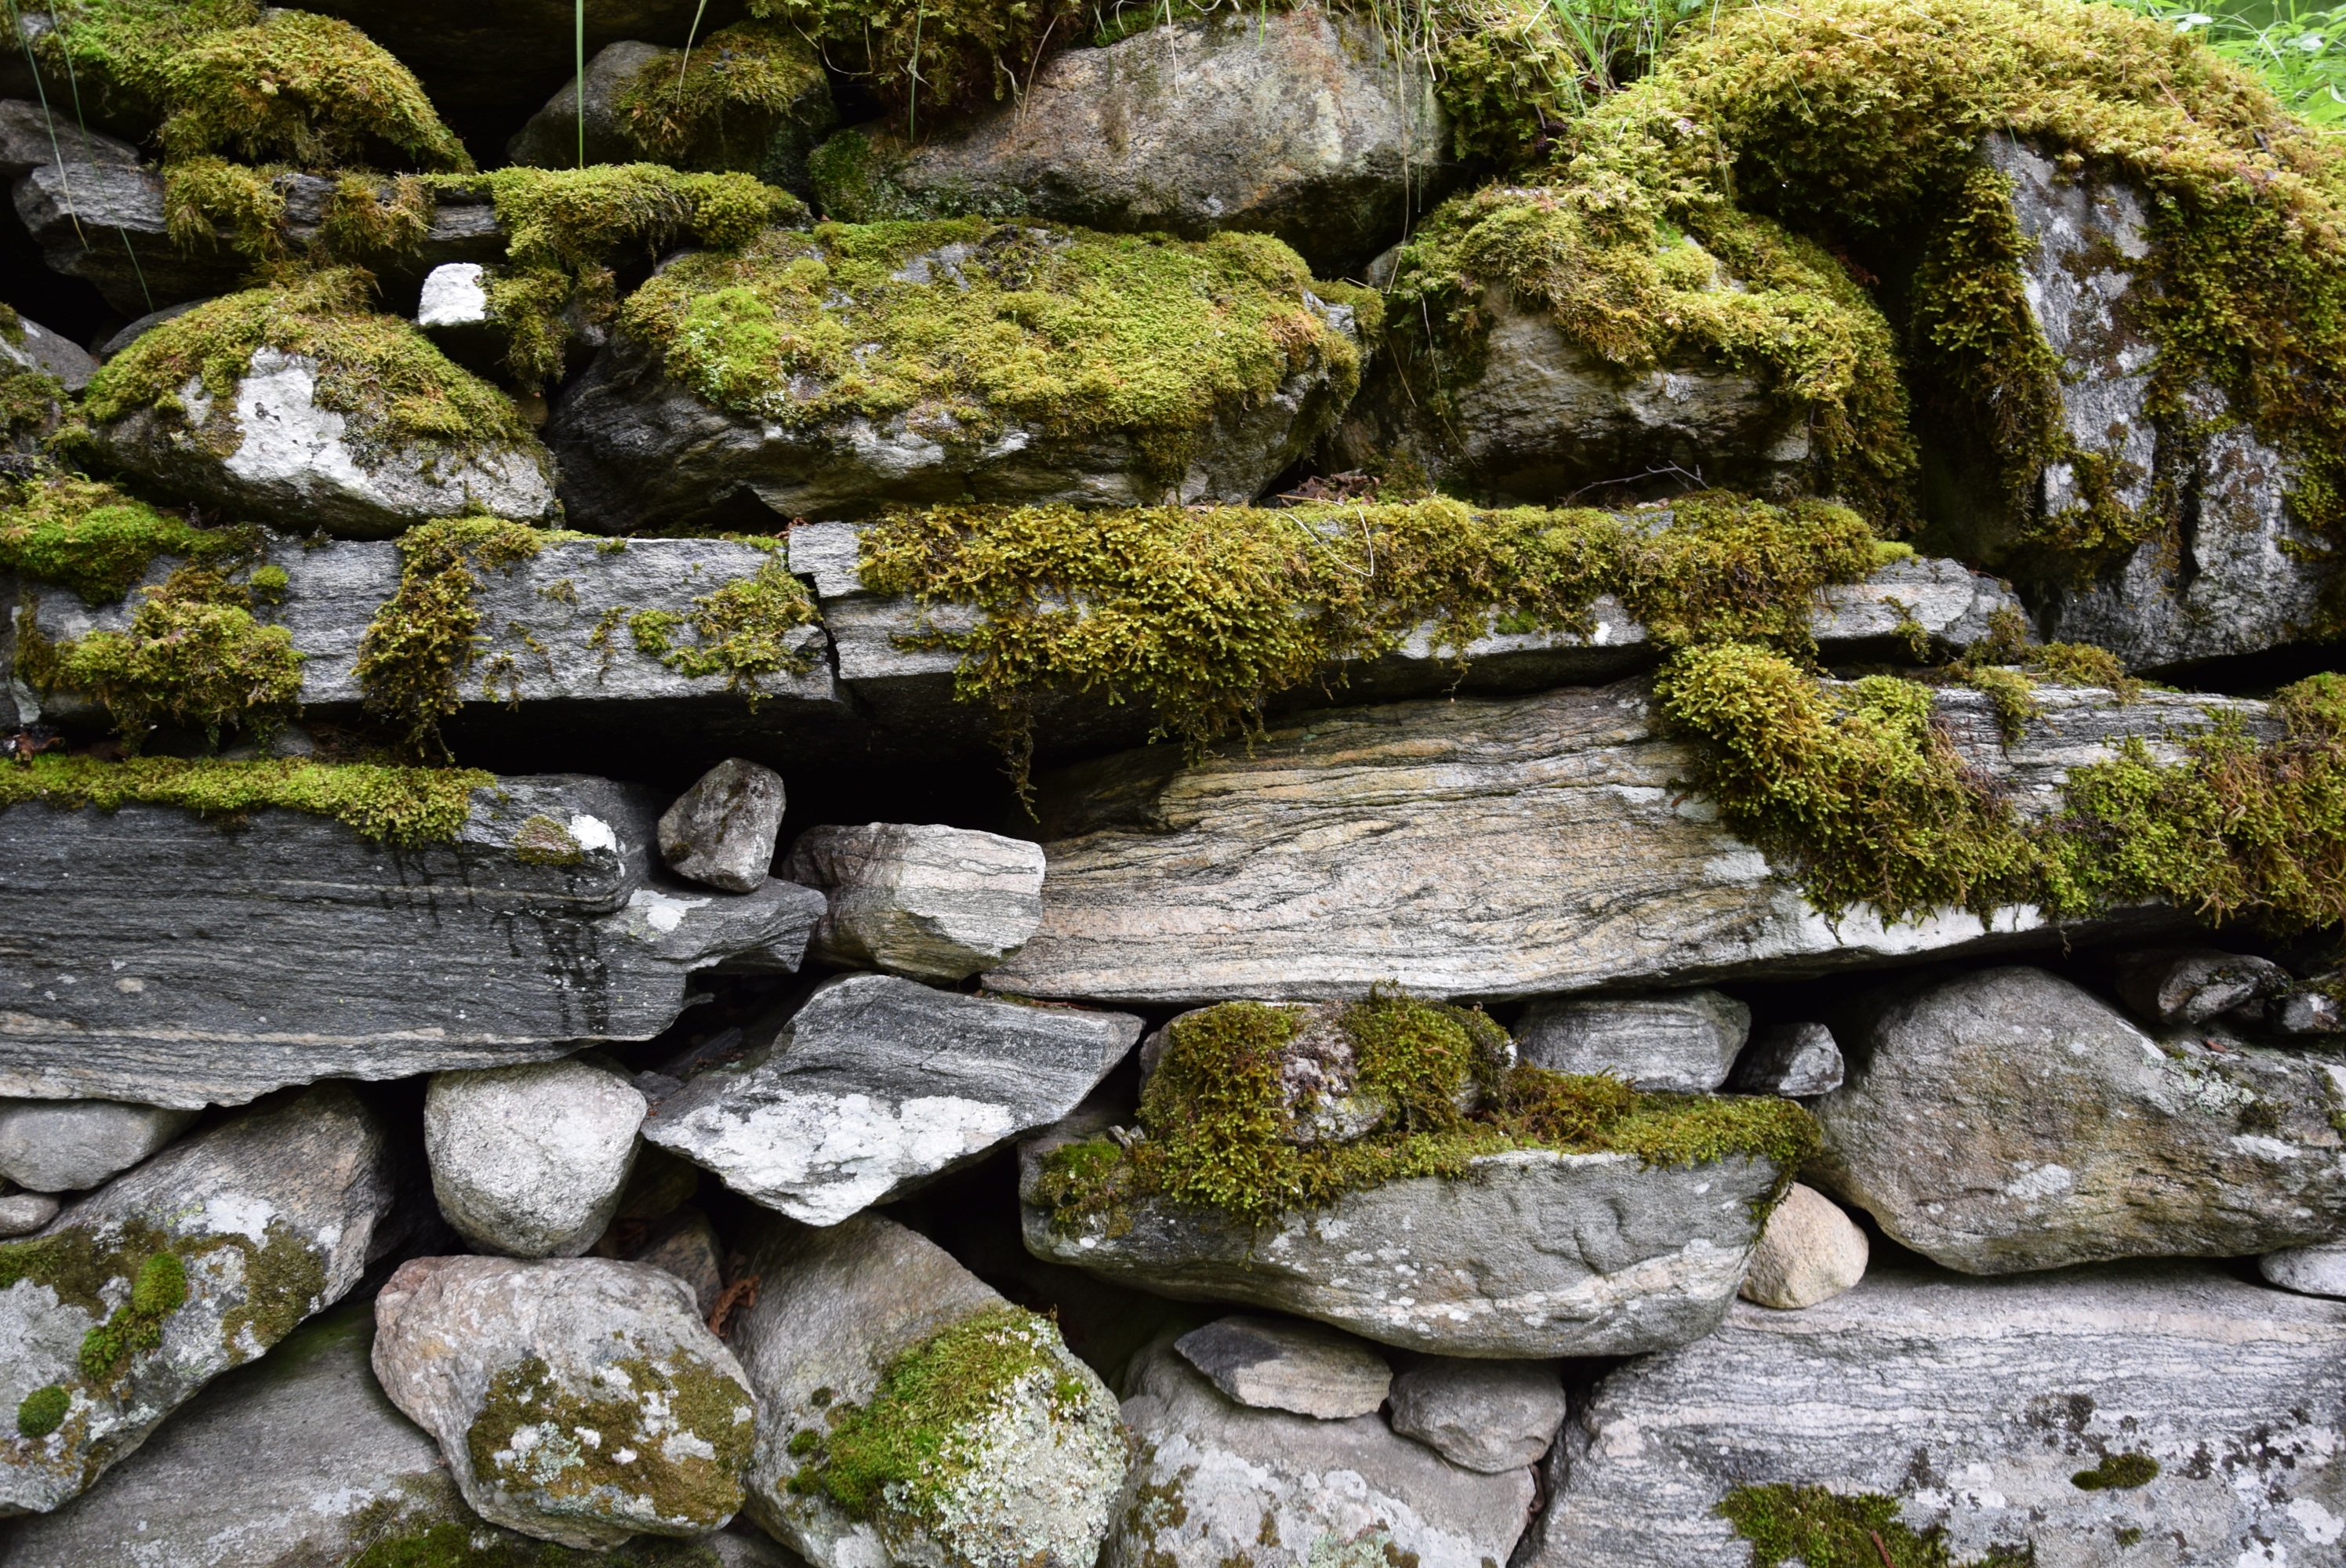
landscape, water, grass, rock, flower, wall, moss, pond, stream, green, botany, stone wall, material, body of water, stones, boulder, woodland, watercourse, bedrock